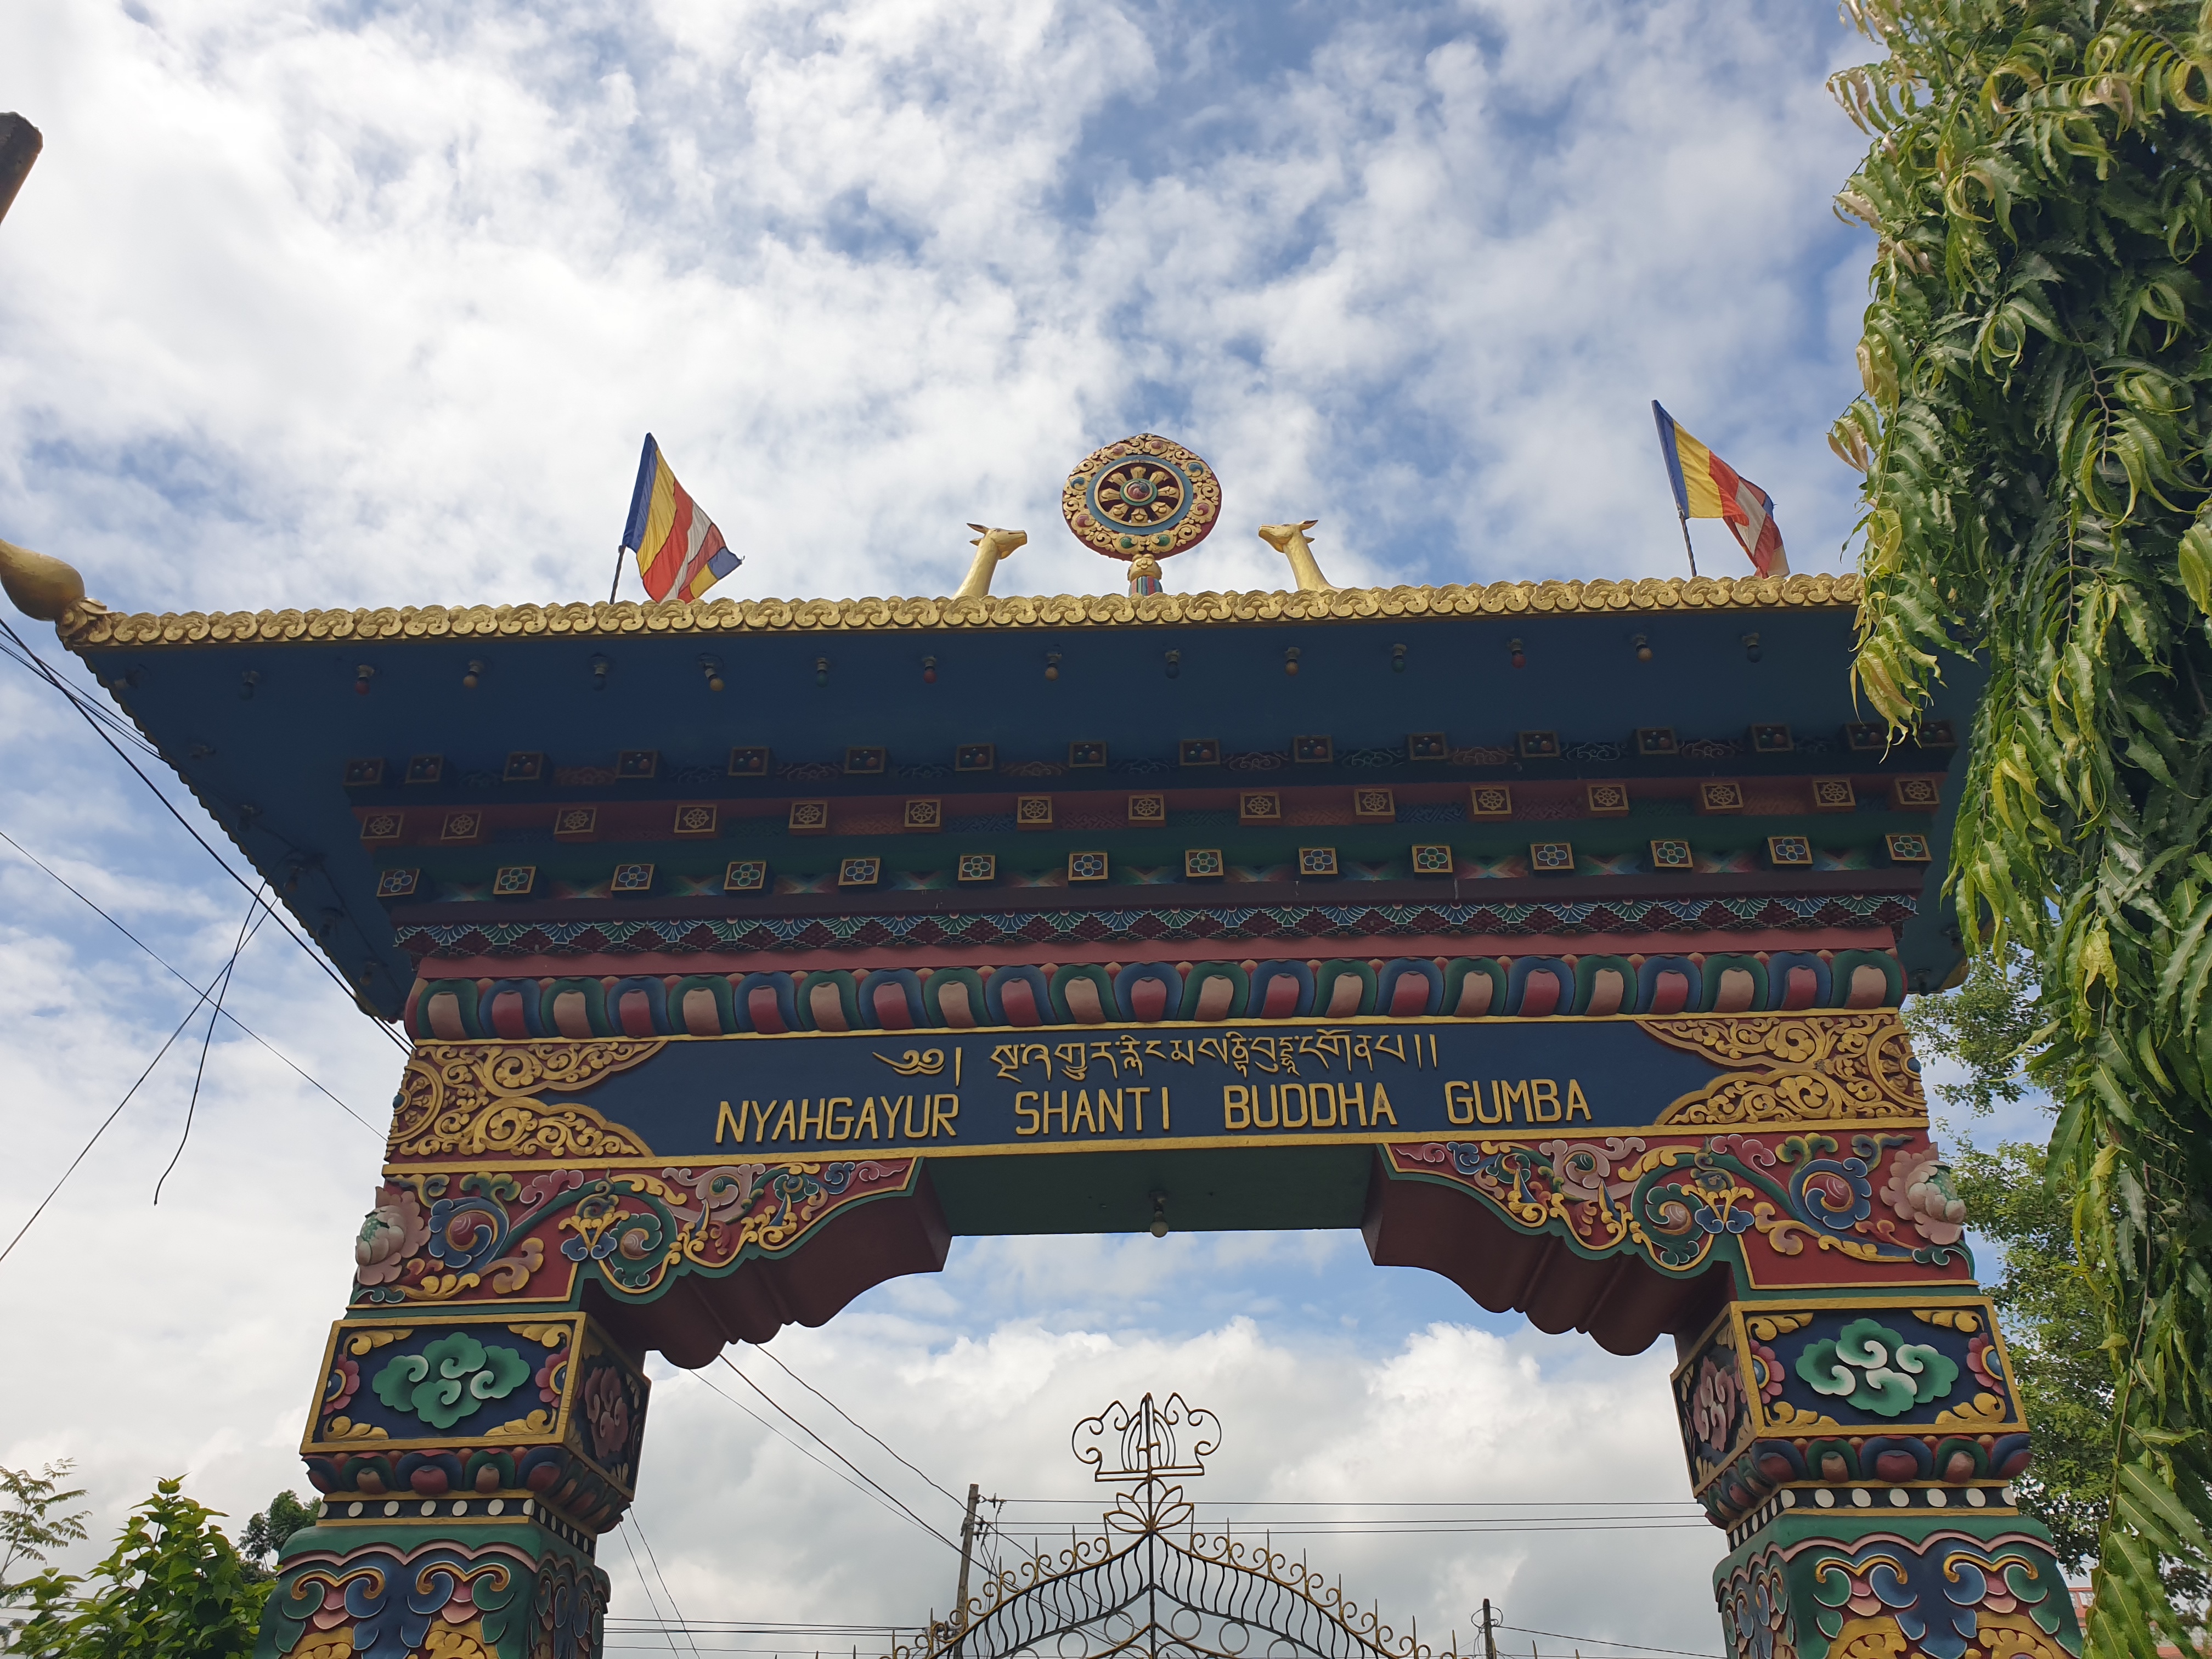
Heritage site: Nyahgayur_Shanti_Buddha_Gumba